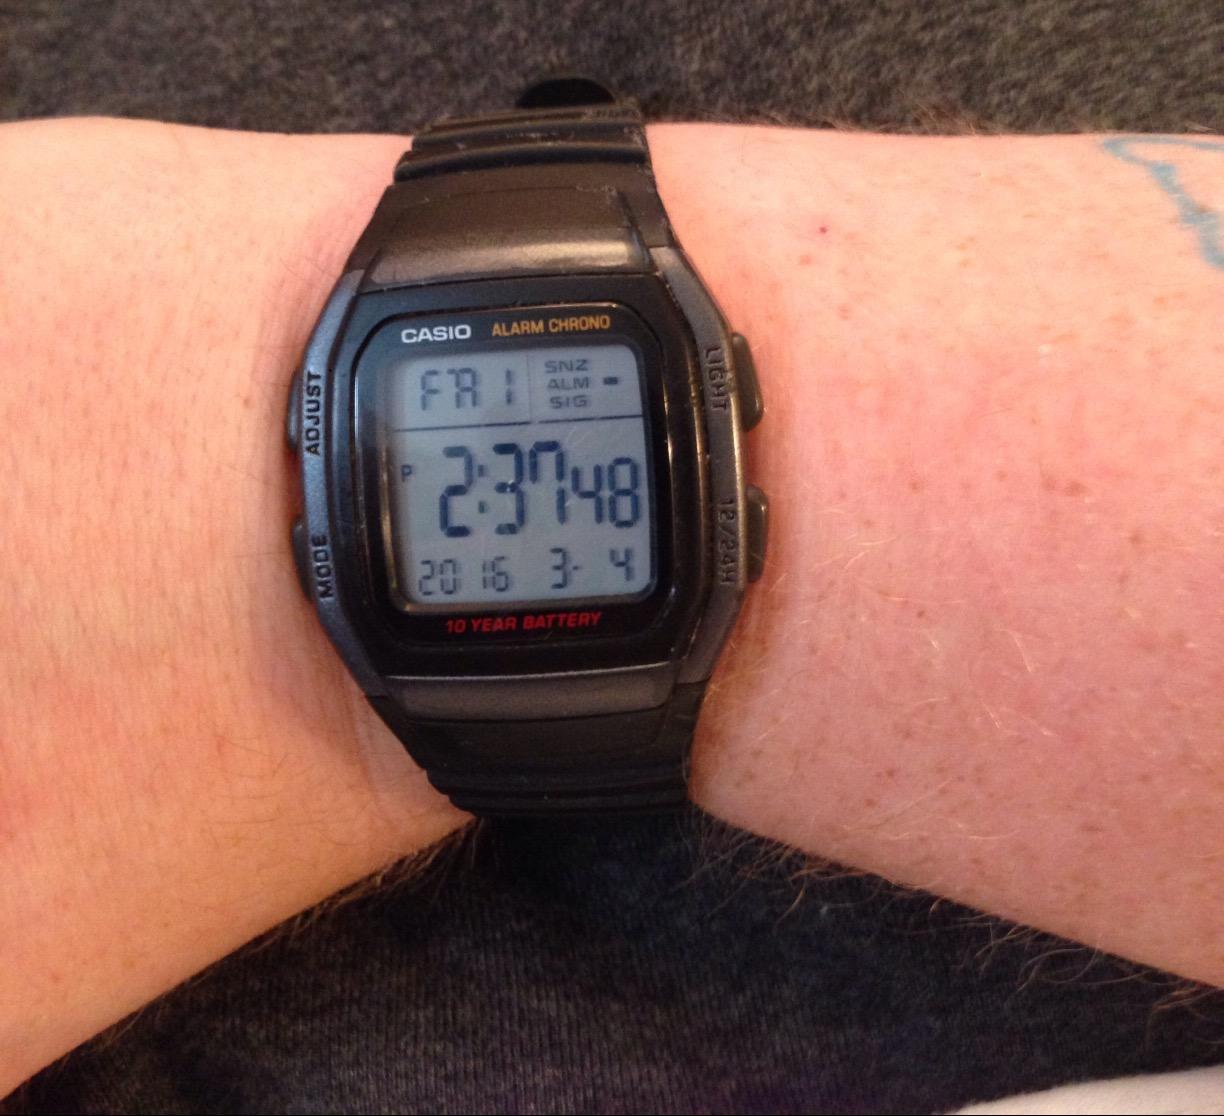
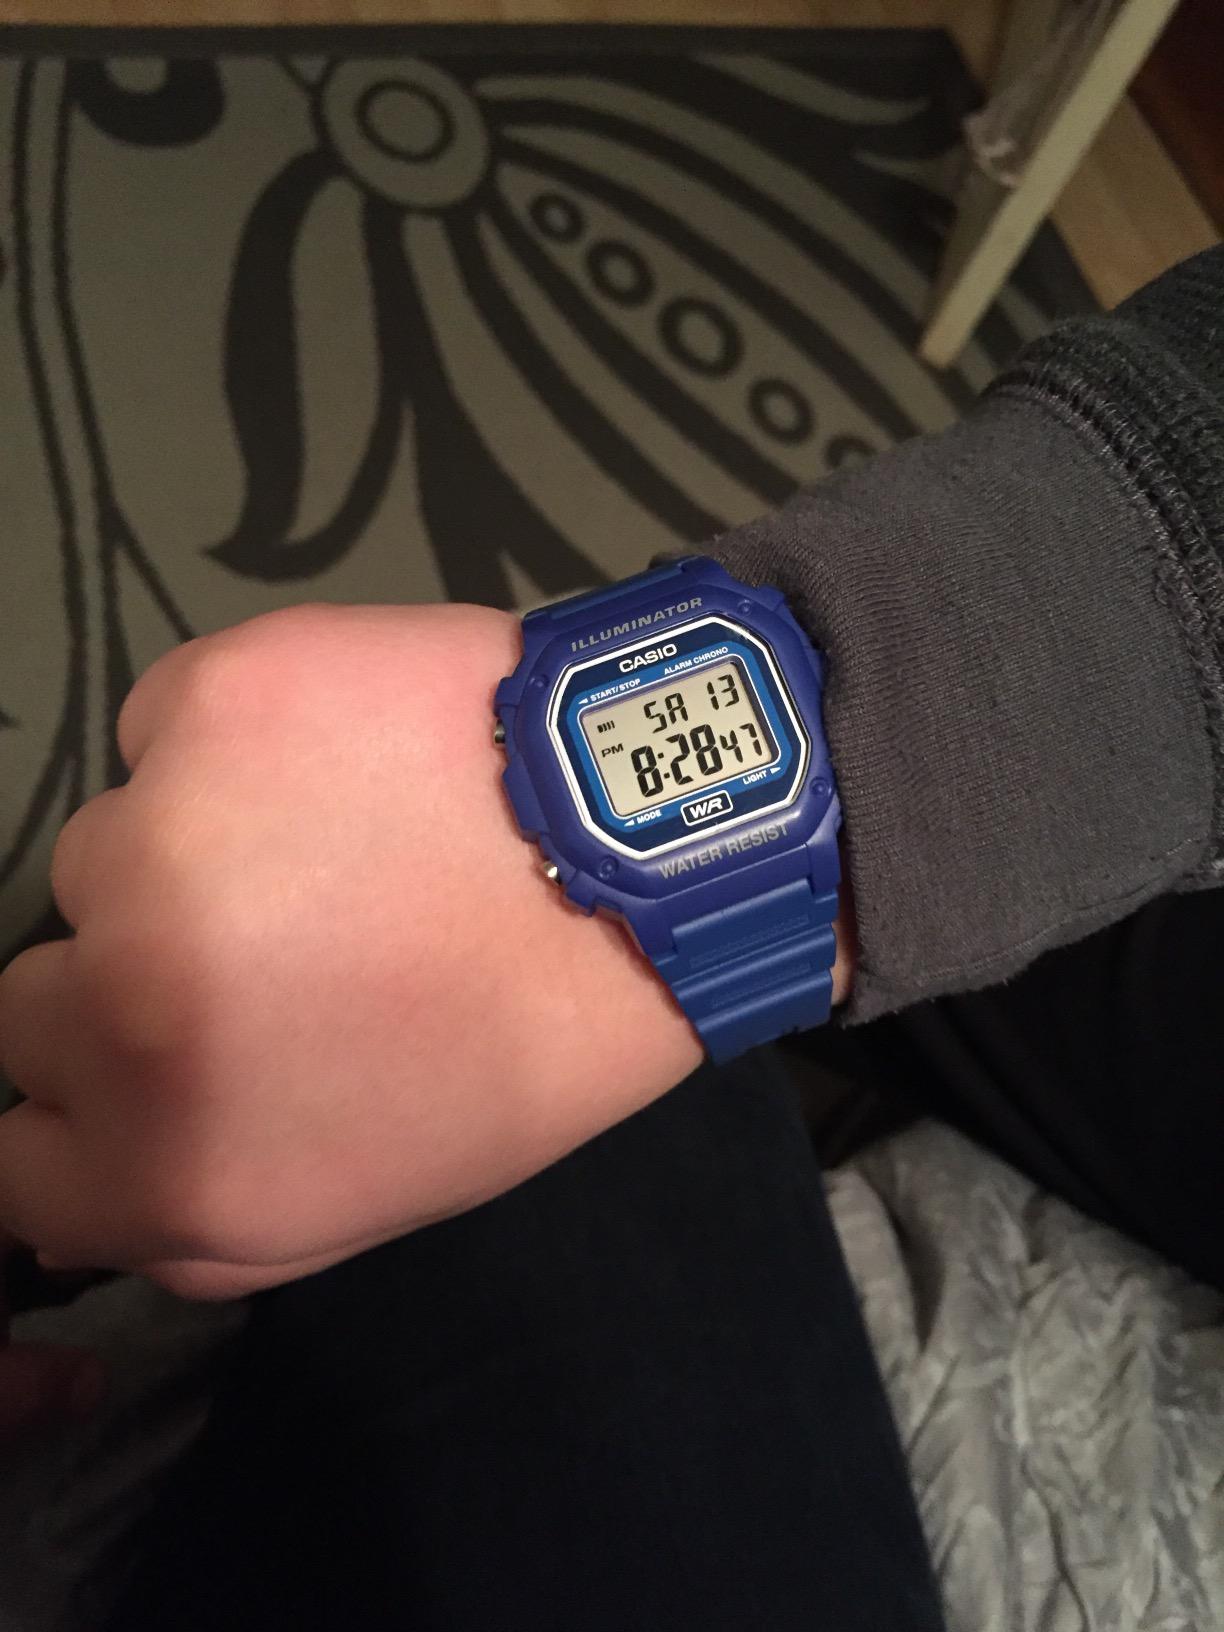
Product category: accessories_watch
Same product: no